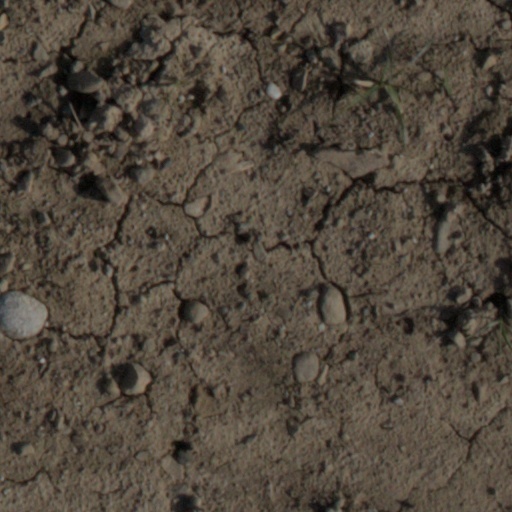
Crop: wheat